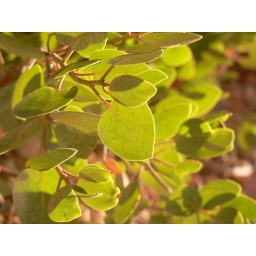
plants down in the canyon on the Navaho Loop Trail